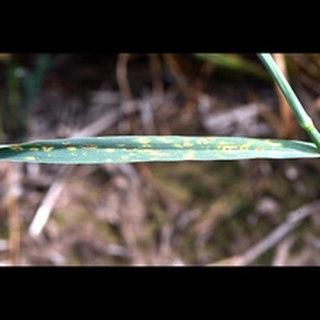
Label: wheat_tan_spot